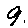
Label: 9